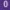
Number: 0